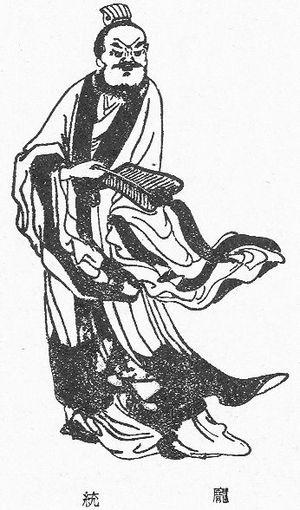
Pang Tong, également orthographié P’ang T’ong, était un conseiller militaire de la fin de la dynastie des Han orientaux, au service de Liu Bei le futur empereur du royaume de Shu.